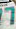
Number: 7